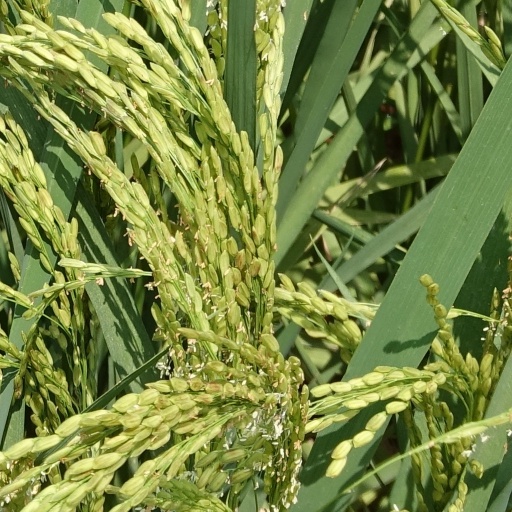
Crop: rice